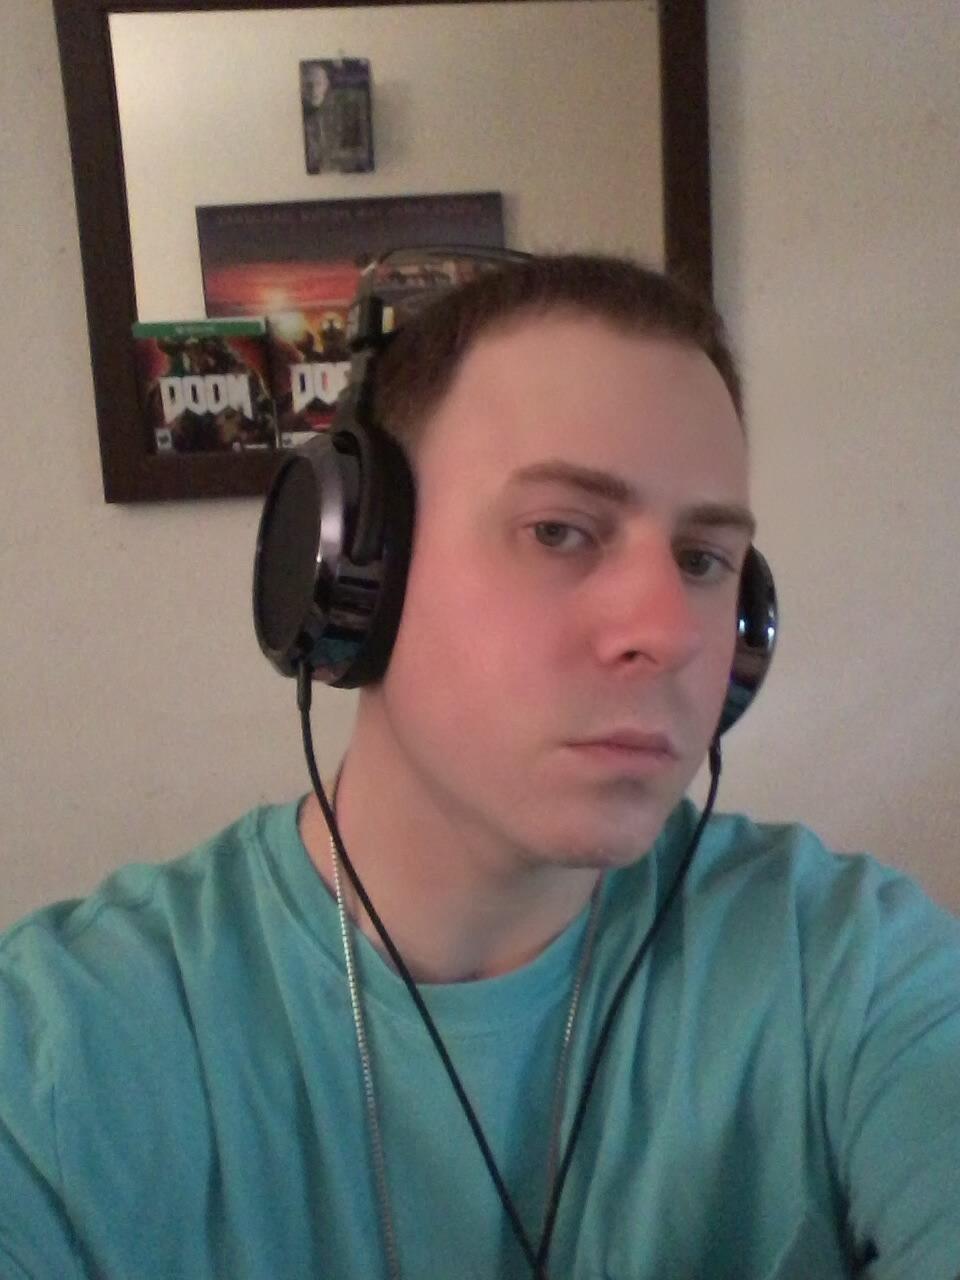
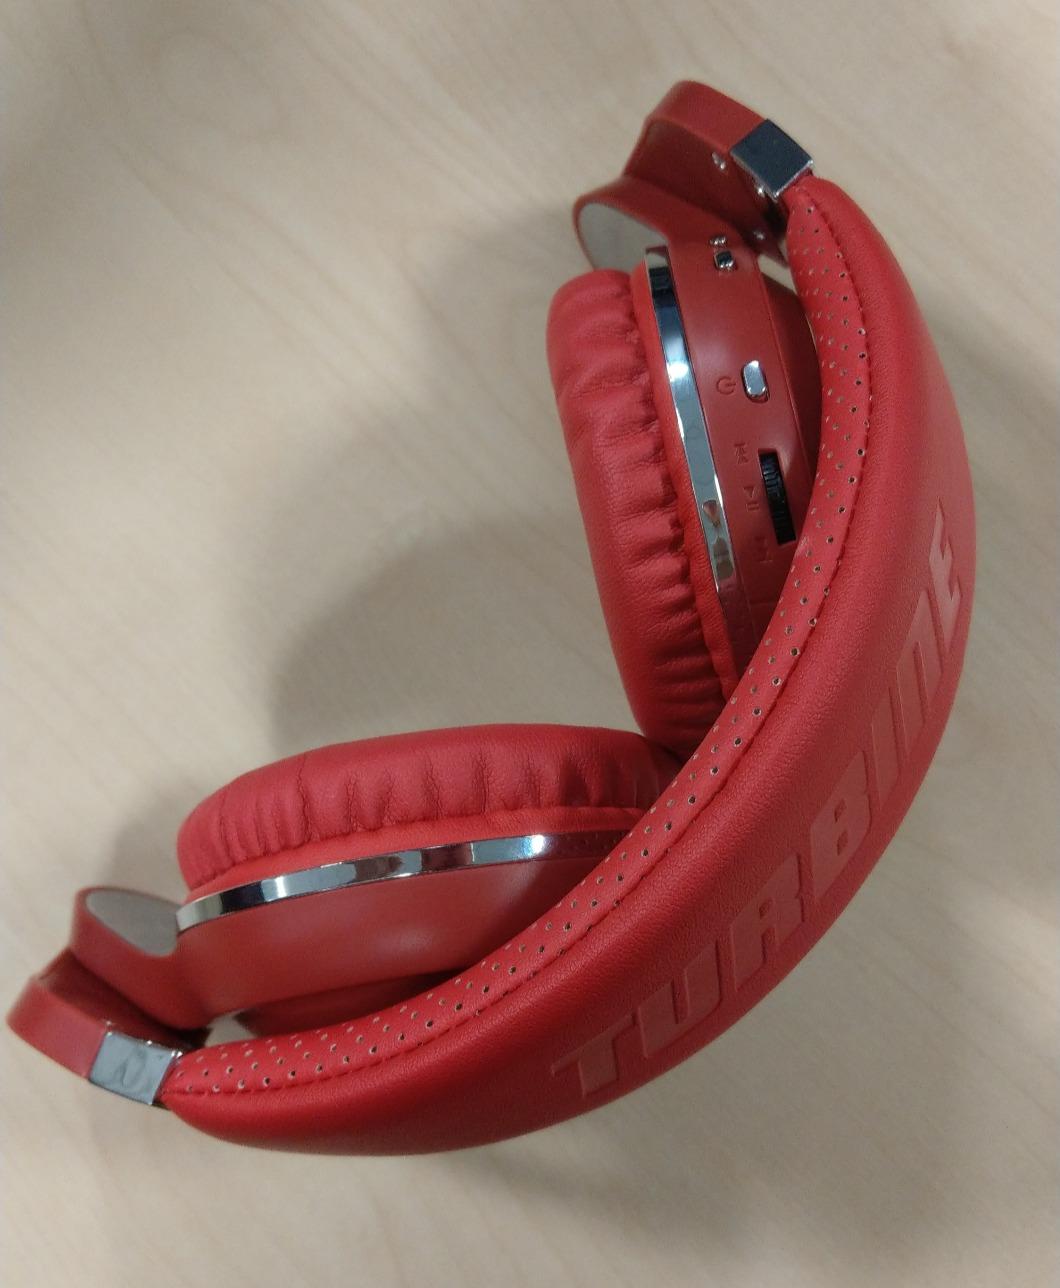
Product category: headphones
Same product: no